2015 UNOH 175

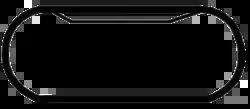
The layout of New Hampshire Motor Speedway, the circuit where the race was held.

New Hampshire Motor Speedway is a oval speedway located in Loudon, New Hampshire, which has hosted NASCAR racing annually since 1990, as well as the longest-running motorcycle race in North America, the Loudon Classic. Nicknamed "The Magic Mile", the speedway is often converted into a road course, which includes much of the oval.